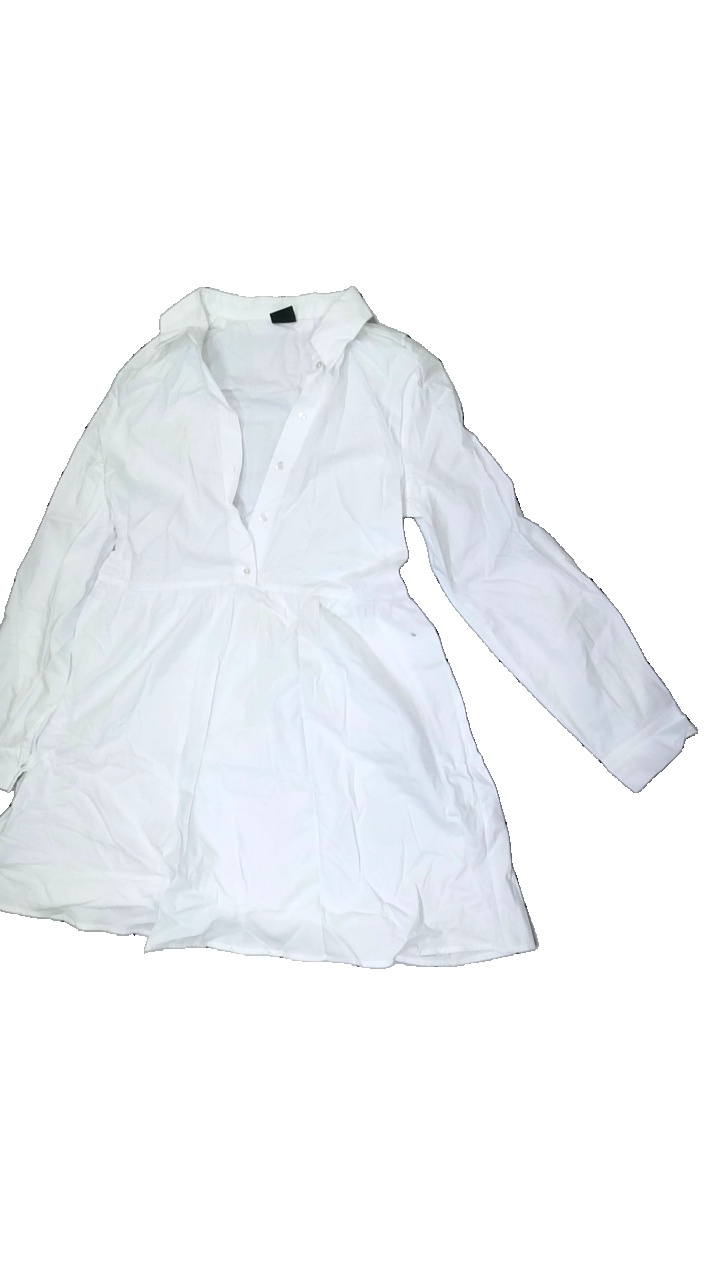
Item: Dress (Ladies)
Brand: Gina Tricot
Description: white shirt dress
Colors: White
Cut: Regular
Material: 100% Cotton
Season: All
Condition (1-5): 2
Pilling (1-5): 5
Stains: Minor
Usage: Recycle
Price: <50